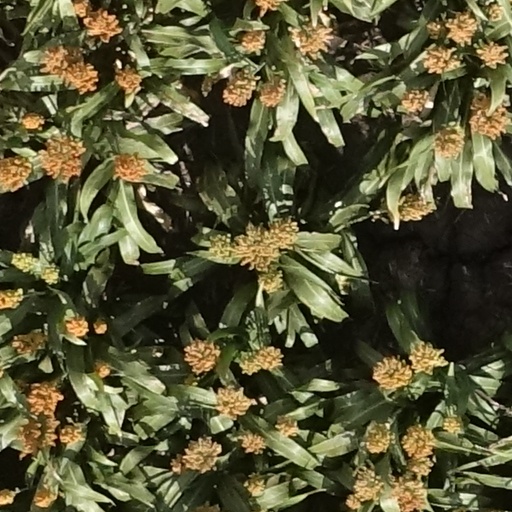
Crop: sorghum